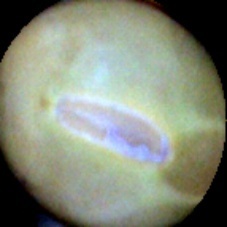
Label: Immature